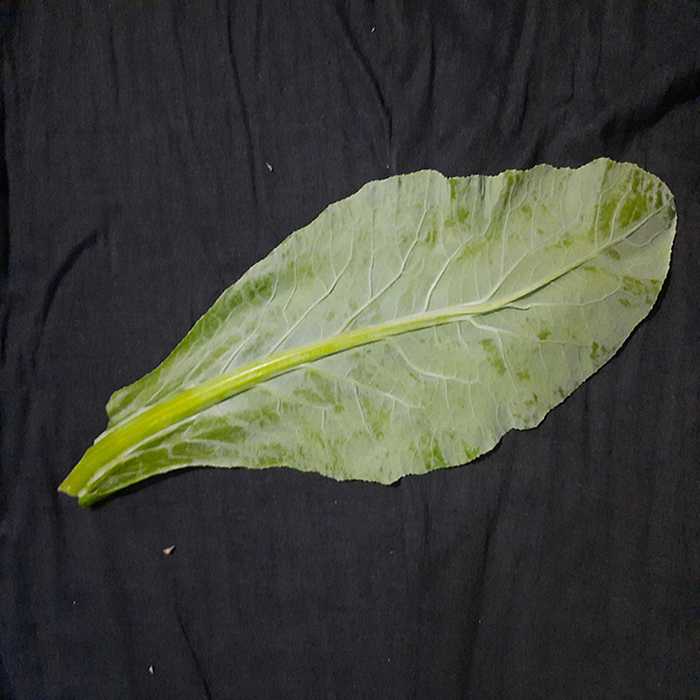
Plant: Cauliflower
Label: Fresh leaf